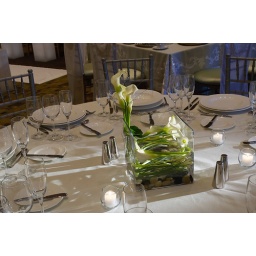
Classic white calla lily artfully arranged in glass cube for an intriguing look.